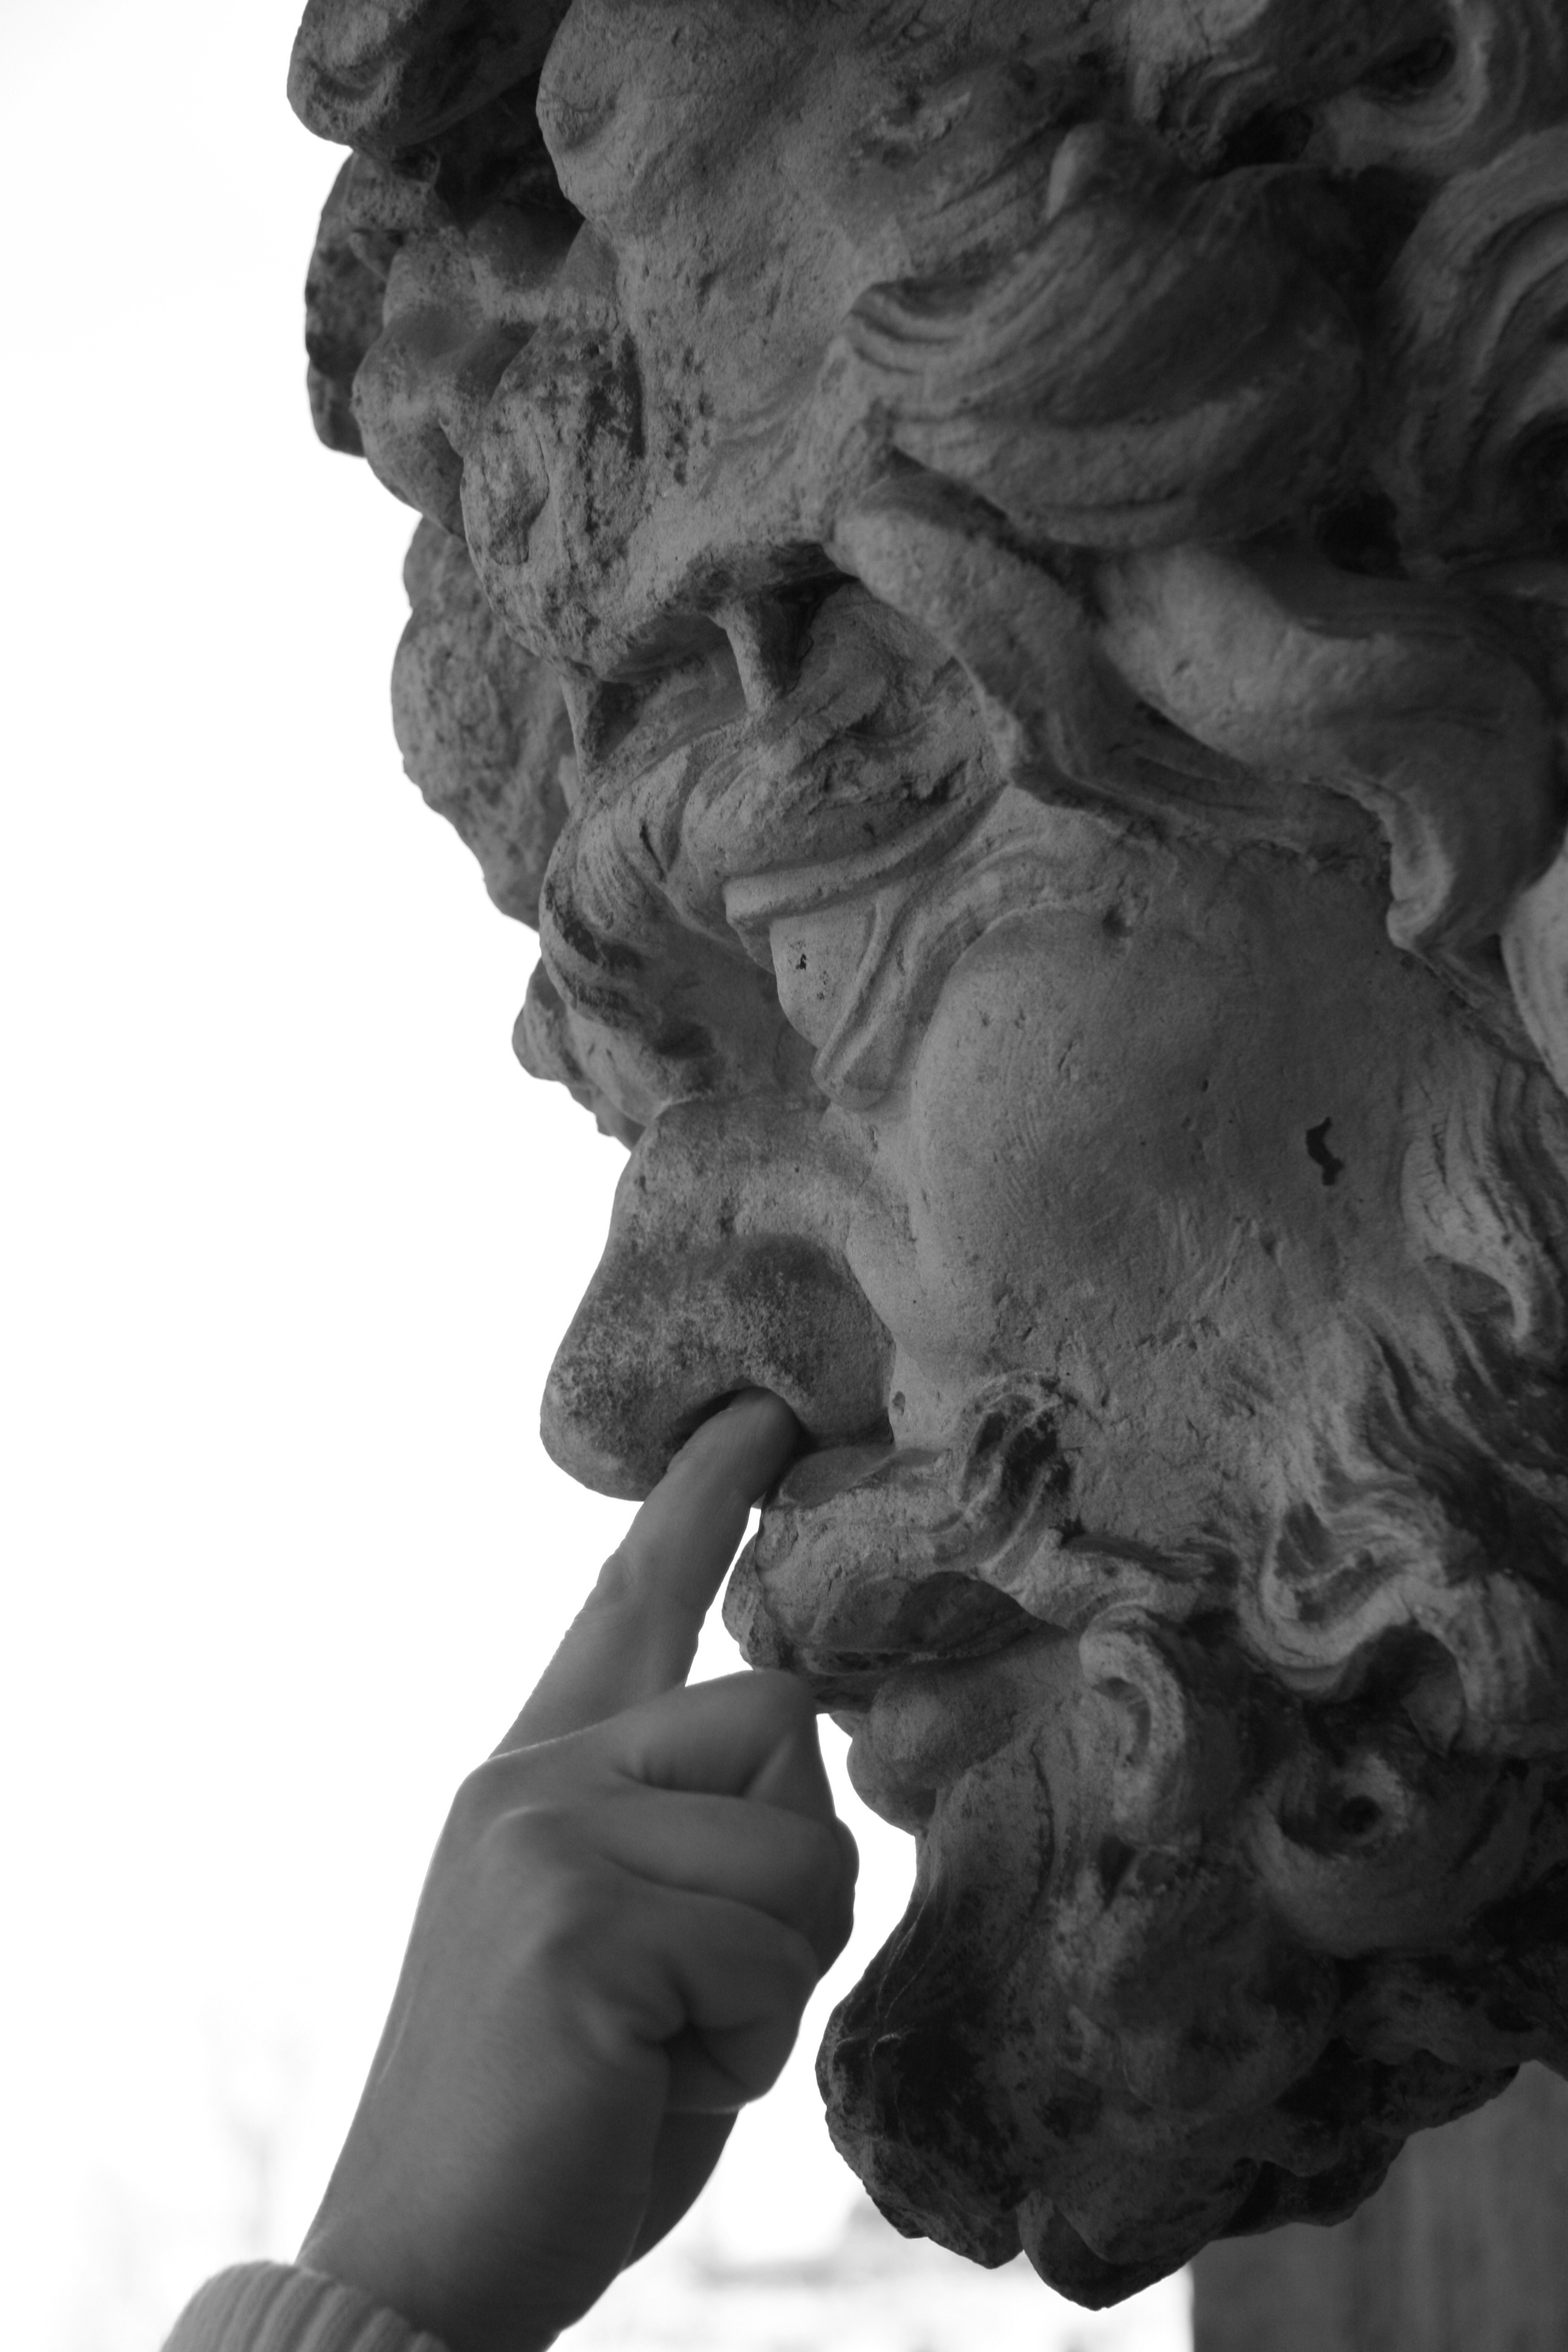
black and white, monument, statue, black, monochrome, sculpture, nose, art, drawing, head, kennel, dresden, drilling, monochrome photography